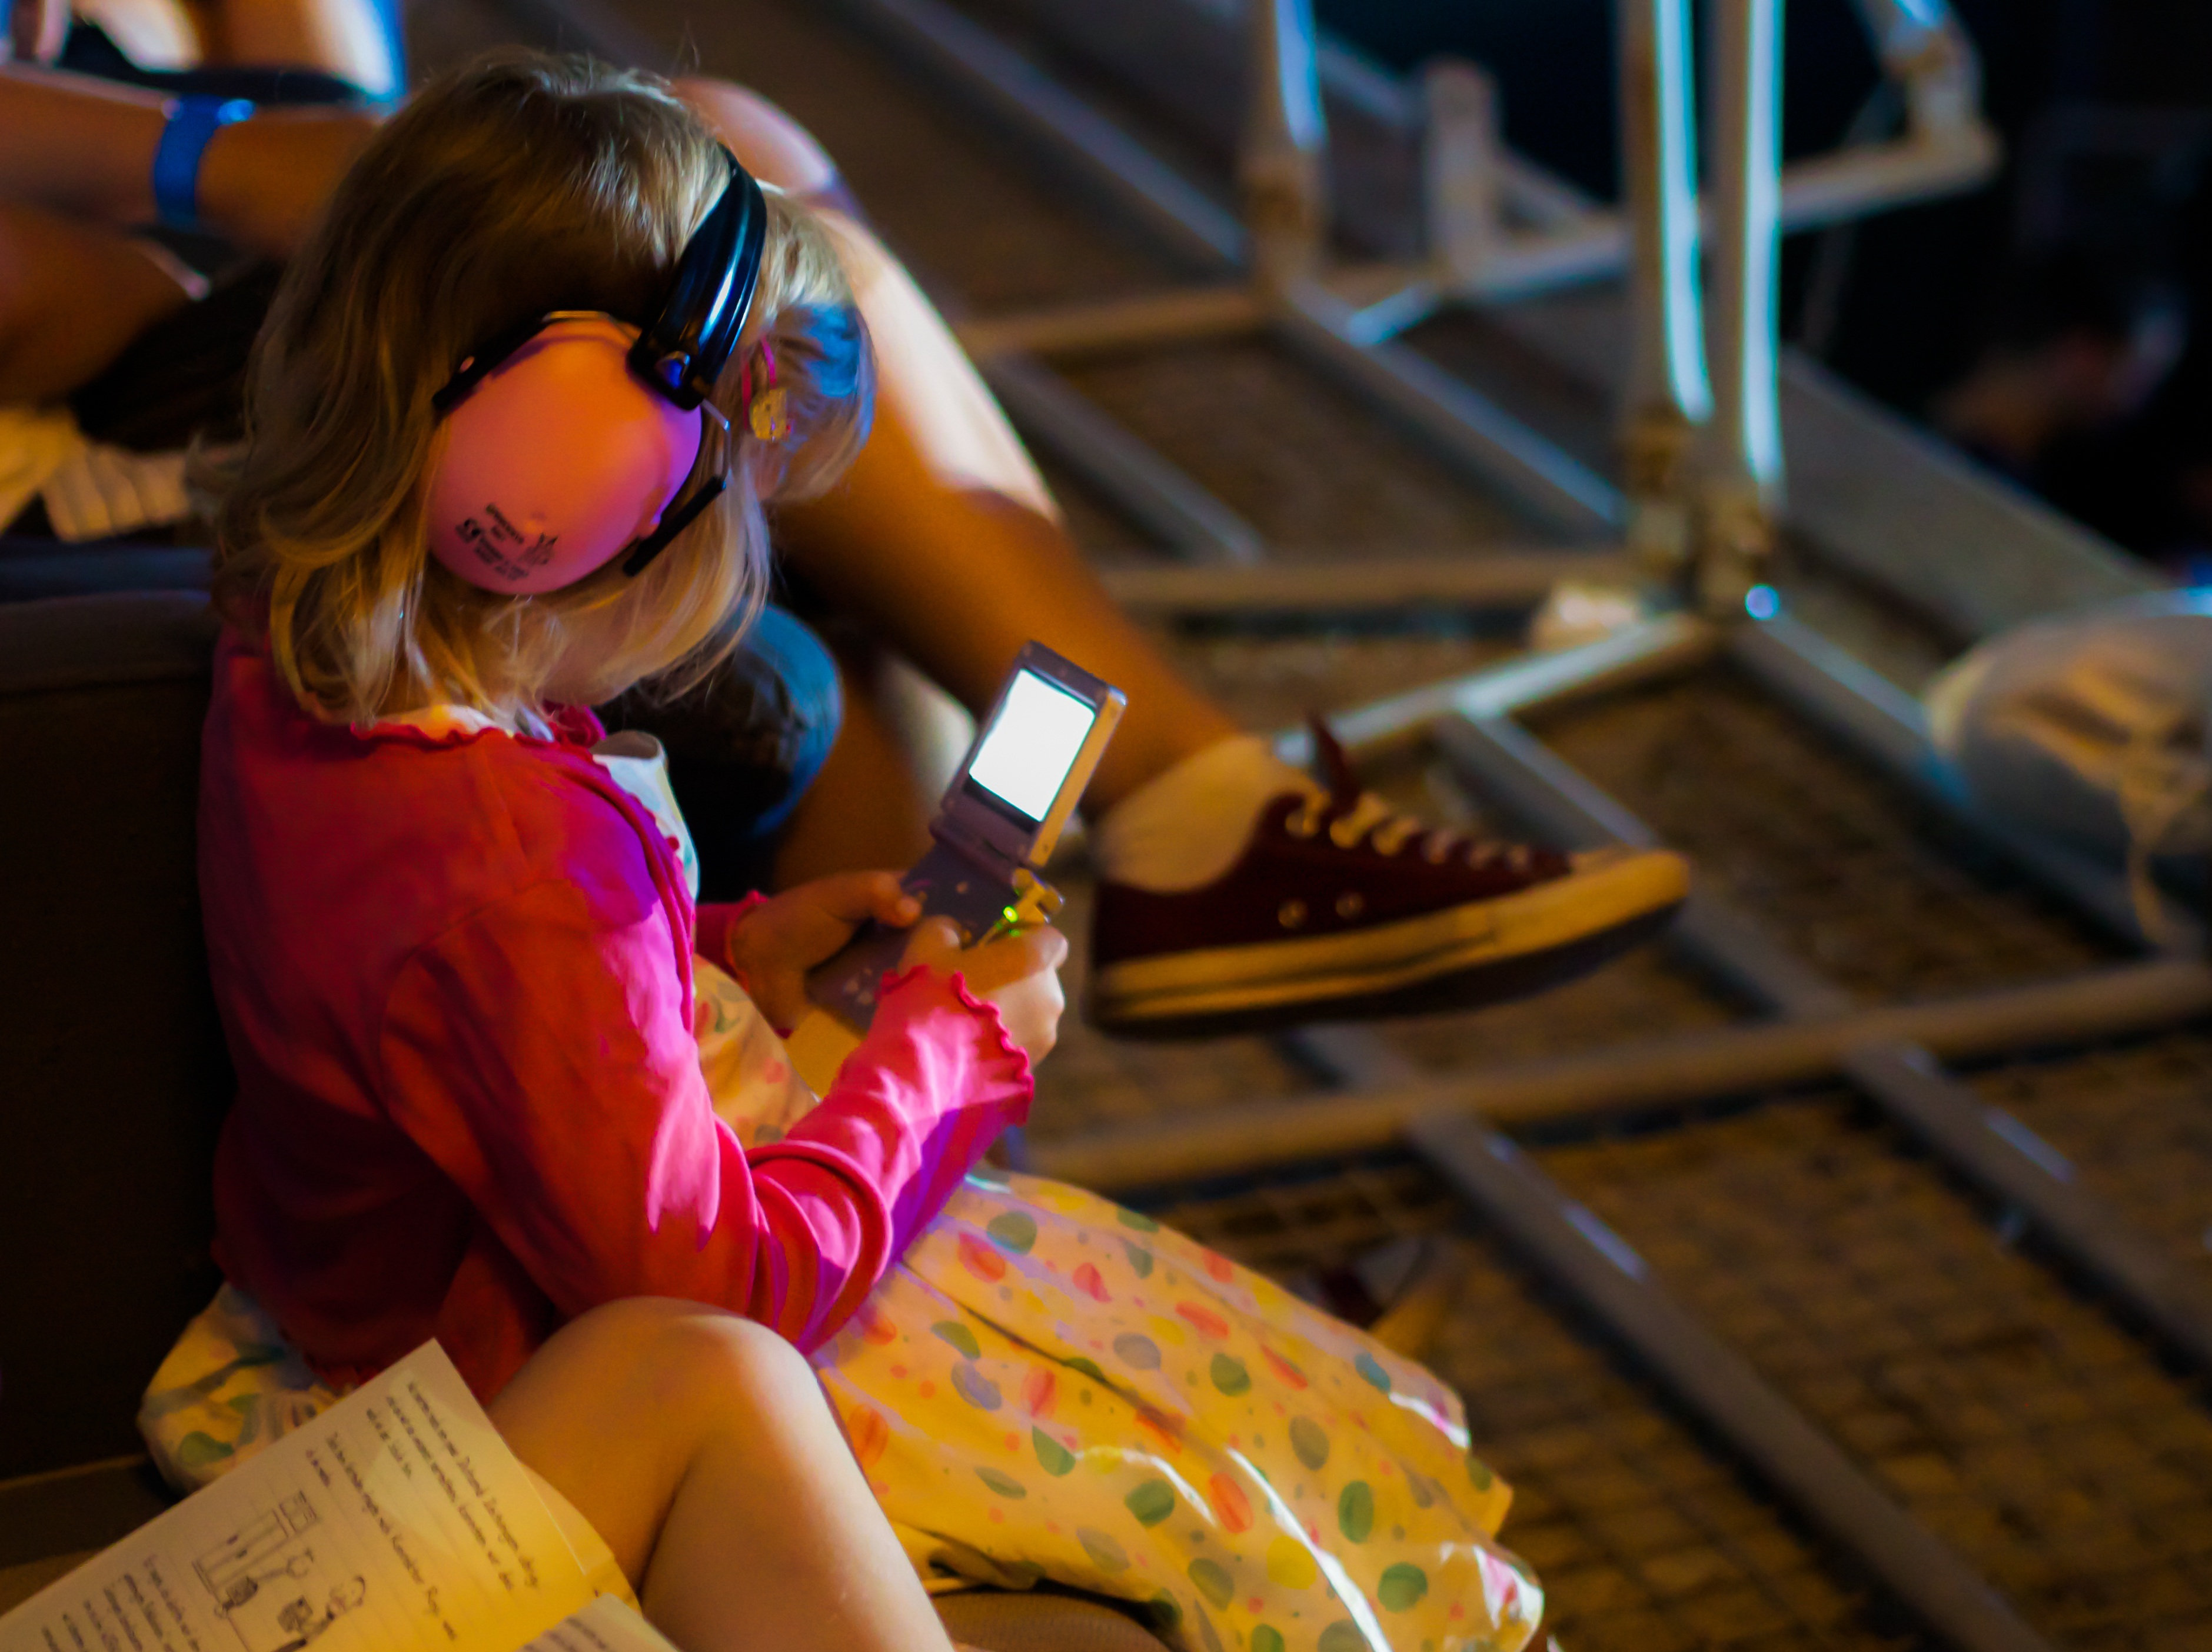
video game, play, color, child, toy, festival, fun, toddler, glasses, distraction, game boy, human positions, hearing protection